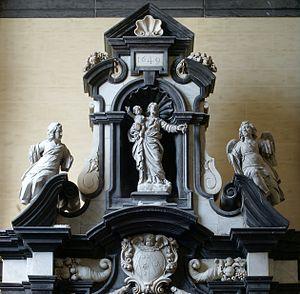
L'église Saint-Loup est un édifice religieux catholique sis dans le centre de la ville de Namur. De style baroque, elle fut construite au XVIIᵉ siècle comme « église Saint-Ignace » au service du collège jésuite y attenant.